The Cup (1999 film)

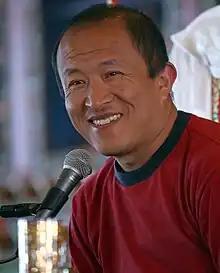
Writer-director Khyentse Norbu in 2006

"The Cup" was shot in the Tibetan refugee village Bir in India (Himachal Pradesh) (almost entirely between Chokling Gompa and Elu Road).